Karel Schwarzenberg

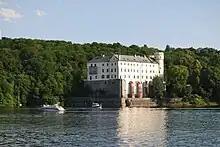
Orlík Castle in South Bohemia, since 1802 the seat of the Karel Schwarzenberg family framelessDřevíč Castle in Central Bohemia, the personal residence of Karel Schwarzenberg

Prince Karl Philipp Ernst Ferdinand Alwig Kilian of Schwarzenberg (12 May 1979) adopted by Austrian industrialist and politician Thomas Prinzhorn by agreement 25 November 1987. He married Countess Anna Elisabeth Aline Henriette Maria Benedikta Stephanie Johanna Lidvine Walpurga Thekla von und zu Eltz genannt Faust von Stromberg on 3 October 2009.